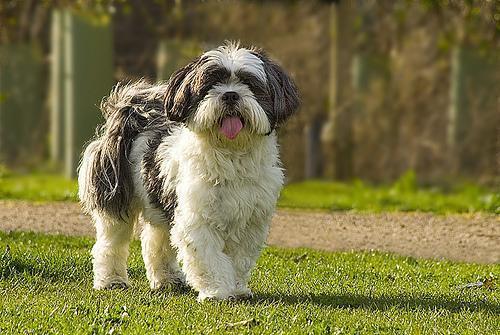
Lhasa